Describe the emotion expressed in this image:  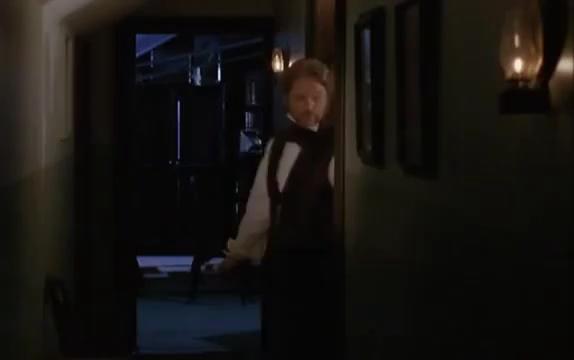
This person displays Suffering, valence and arousal with low intensity.